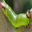
Label: caterpillar